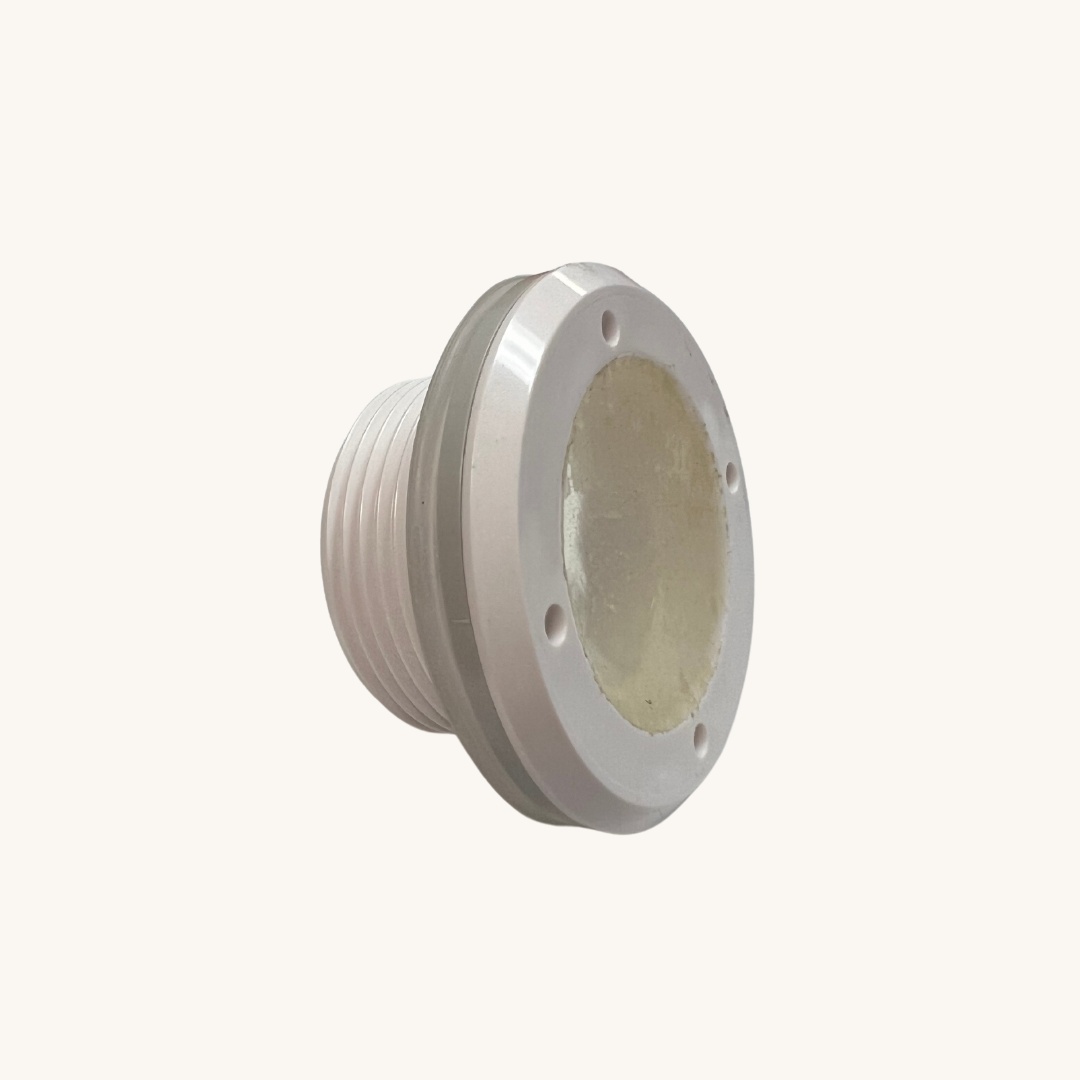
Micro Jet Plug (P8)
Brand: Softub Canada - Dealer Portal
Category: Home & Garden > Pool & Spa > Pool & Spa Accessories > Pool & Spa Maintenance Kits